Zainul Abedin

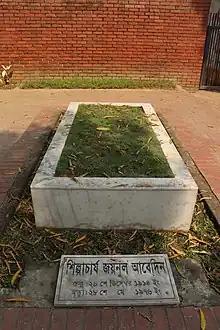
Grave of Abedin

Zainul was married to Jahanara Abedin (d. 2025). Together they had three sons – Mainul Abedin being the youngest. Zainul developed lung cancer and died on 28 May 1976 in Dhaka. "Two faces" was his last painting, completed shortly before his death. He was buried beside the Dhaka University Central Mosque.